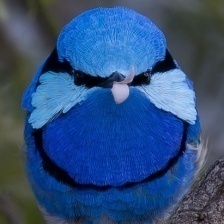
Species: SPLENDID WREN
Scientific name: MALURUS SPLENDENS